Vinicius and Tom

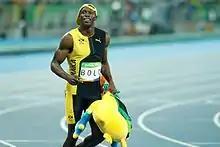
Usain Bolt carries a plush doll of Vinicius after winning the men's 100 metre event.

On the other hand, Carlos Merigo wrote on Brazilian website "B9" that the mascots bring back "the colorful, loving and fun atmosphere that marked the Olympic mascots over the decades", calling them a "return to origins" following the "shapelessness" of Wenlock and Mandeville, the mascots of the 2012 Summer Olympics in London. Neha Prakash, writing on digital media website "Mashable", wrote that, compared to the "terror" of the mascots of the 2014 Winter Olympics, Vinicius and Tom "are more nostalgia-inducing than nightmarish". Multiple observers compared the art style of the mascots to that of the "Pokémon" franchise, while Stephen Wood, in an article on the history of Olympic mascots published by "Paste", likened them to the style of "Adventure Time", an American animated television series. In an entry about 2000 Summer Olympics' unofficial mascot Fatso the Wombat on "Slate"'s culture blog "Brow Beat", Matthew Dessem wrote that there were no glaring issues with the mascots when compared to previous Olympic mascots: "Like the best Olympic mascots of yore, Vinicius and Tom are well-suited to plush toys and licensing deals and will be completely forgotten within a year." Leila Cobo, in an article published by "Billboard", praised the organizers of Rio 2016 for "celebrating music in a most joyful and profound way" by naming the Olympic mascot after Vinicius de Moraes.